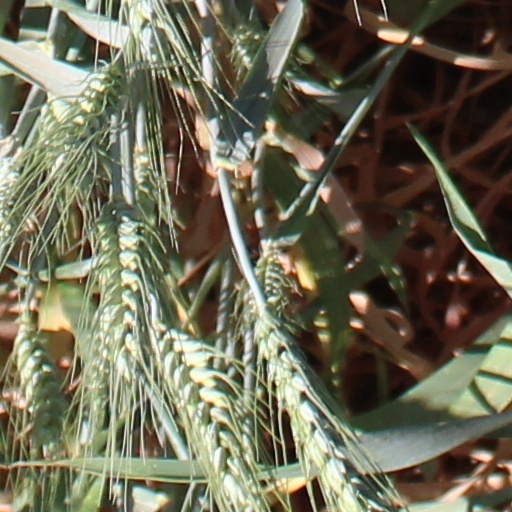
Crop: wheat